Pustaha

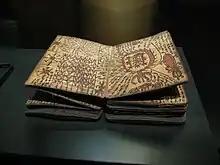
Magical diagrams in the page of a pustaha kept in the Leiden Museum of Ethnology.

Physically, a pustaha consists of two hardcovers ("lampak") and pages made of softened tree bark ("laklak") for the writings. The hardcover is usually carved with motifs of an ilik, a gecko which represents the deity Boraspati ni Tano, a beneficial earth deity of the Toba Batak people. The pages are made of the bark of the "alim" tree or the agarwood (Aquilaria malaccensis). The bark is softened in rice water, folded and secured between the two hardcovers. Alim tree can be found growing in the region of Barus Hulu, around Pardomuan in Dairi Regency, and on Pulau Raja in Asahan Regency. Some pustahas are made of bamboo or bone of a buffalo.